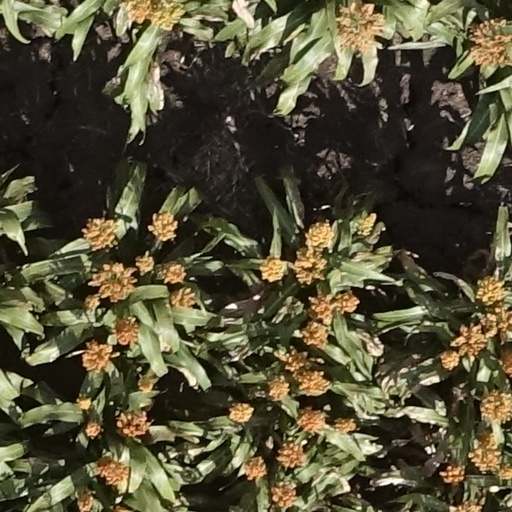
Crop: sorghum